Île Milliau

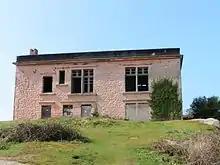
Maison Aristide Briand in 2007

Mademoiselle Uro-Lalès, also known as Lucie Jourdan (1883–1957), bought the island from Count Anatole James in 1911. It remained her property until 1942. In 1920 she had a villa built here; she was the mistress of the politician Aristide Briand, and the villa was known as Maison Aristide Briand. During the Second World War, the building was occupied by German soldiers. In more recent years it became derelict, and it was demolished in 2009.